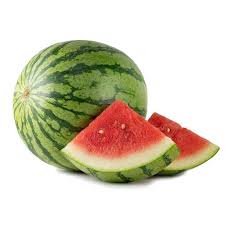
Label: Watermelon